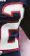
Number: 2